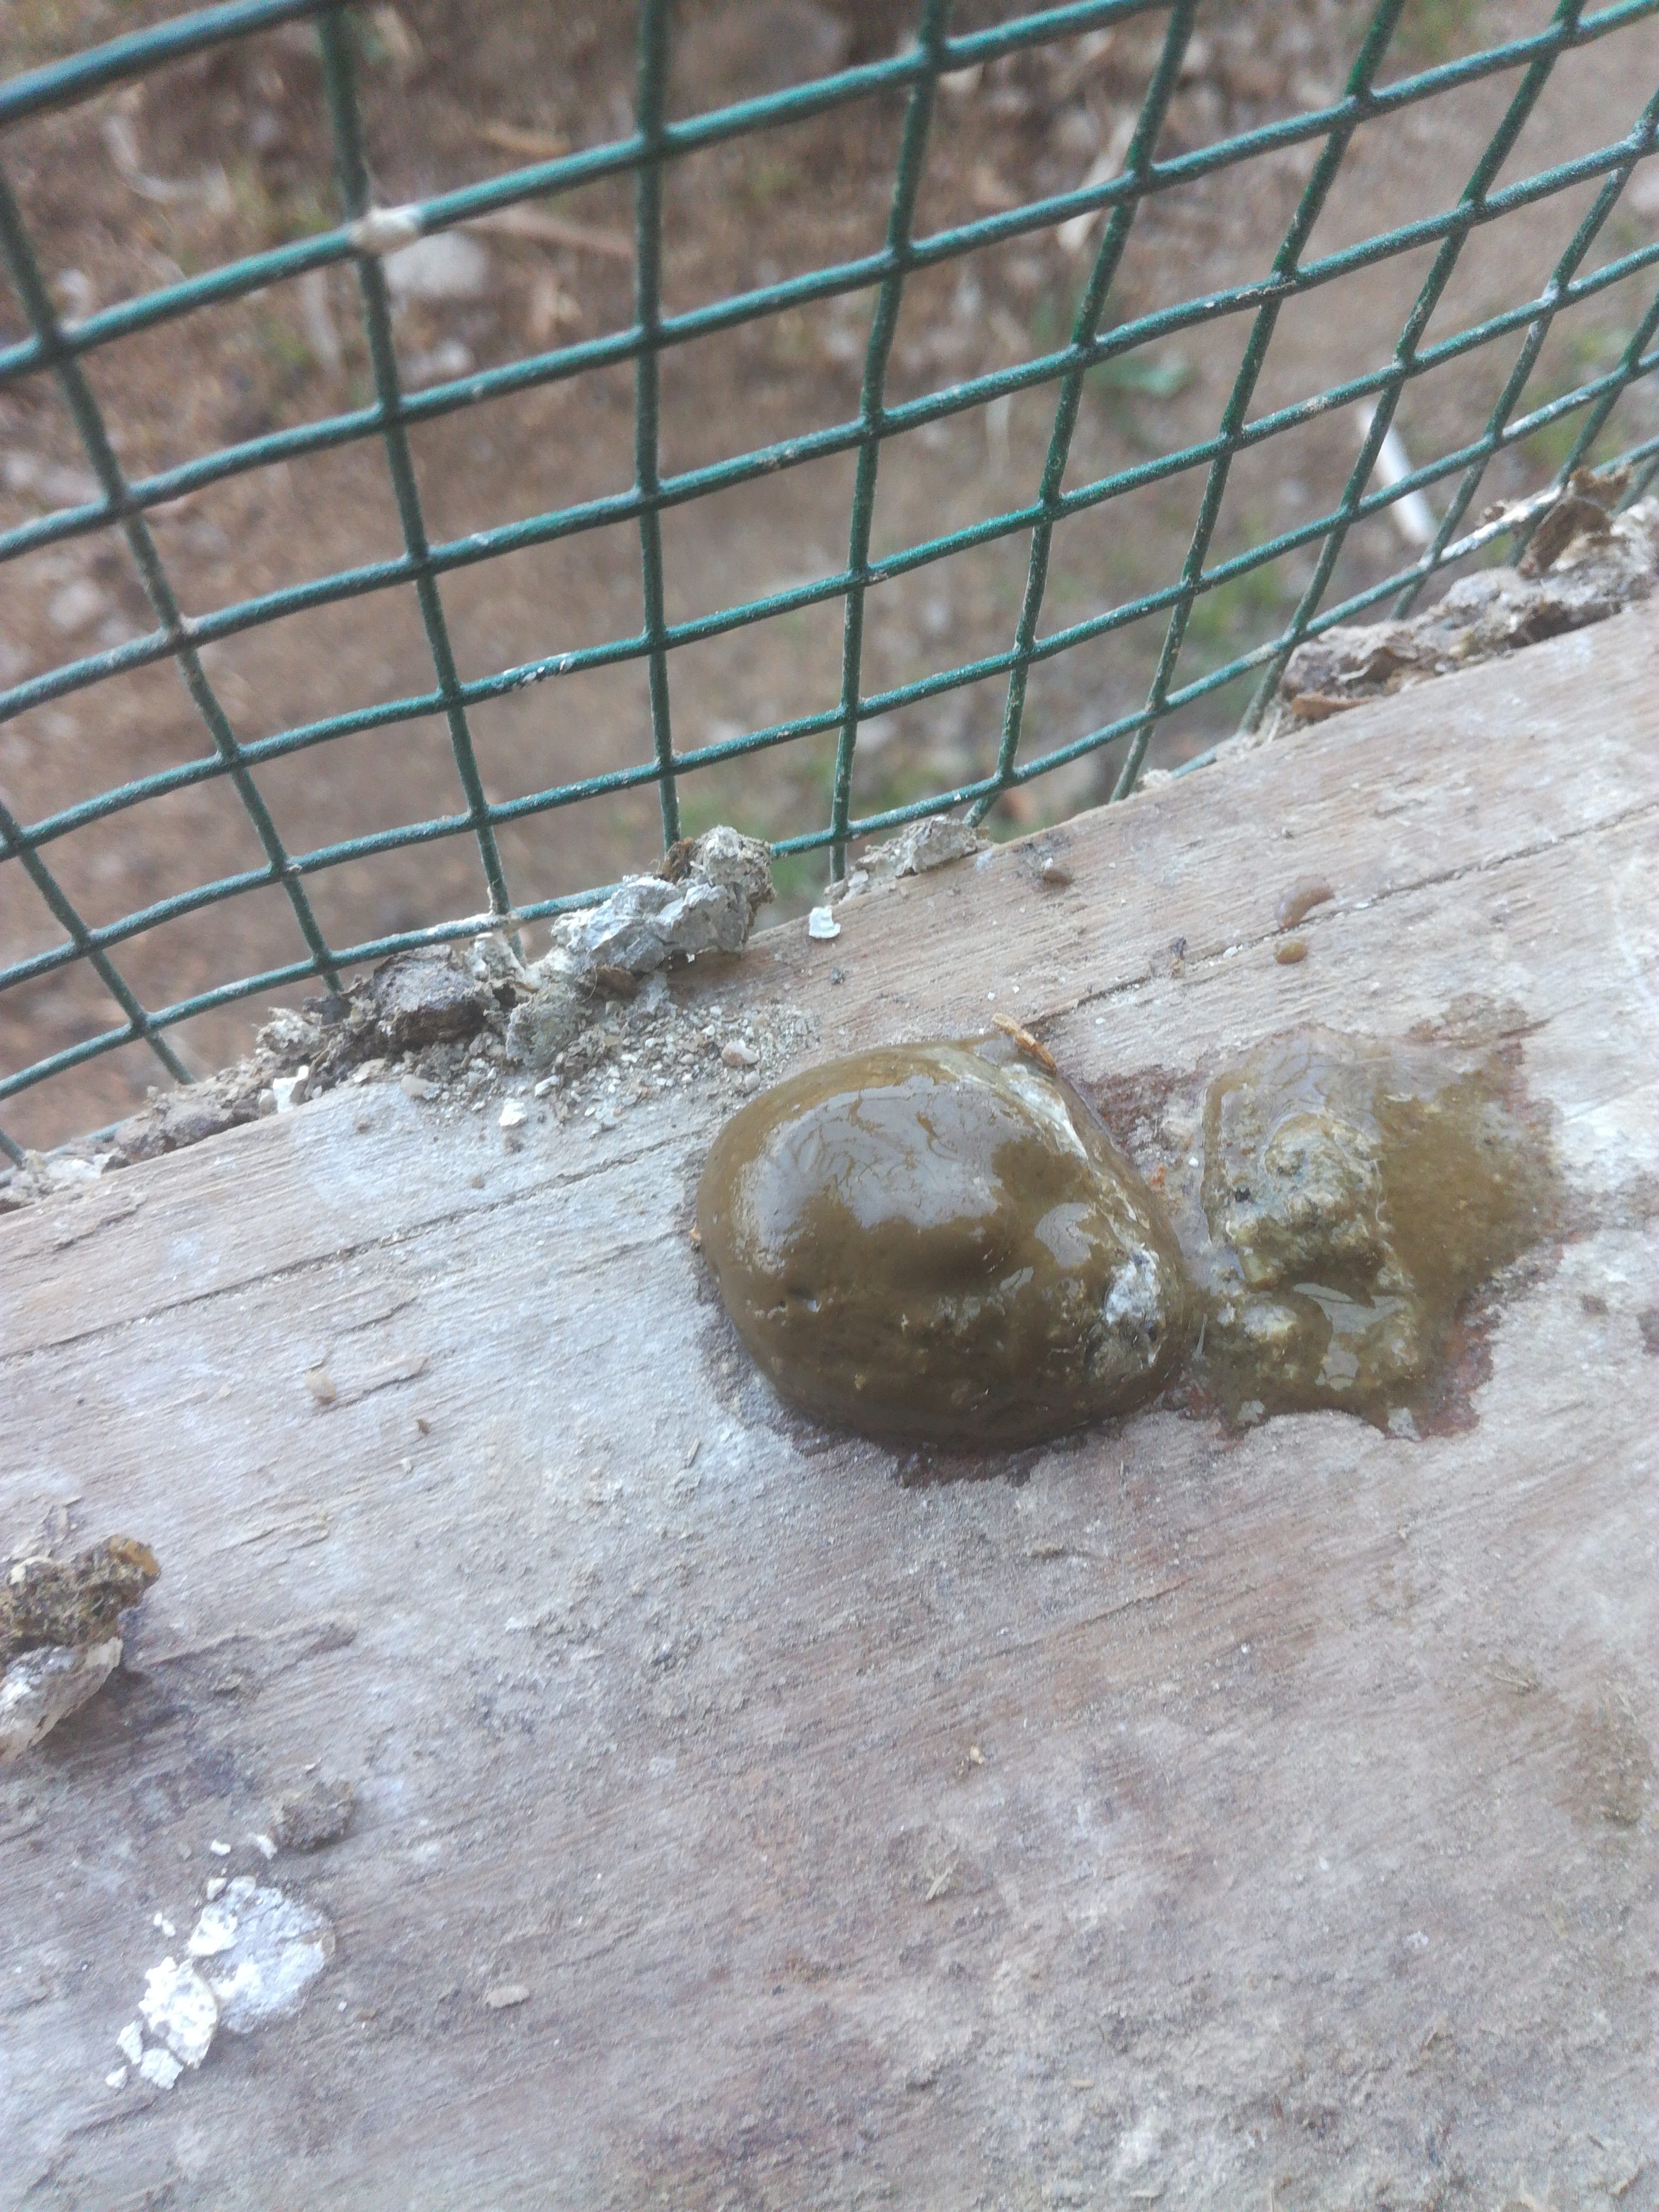
PCR-confirmed diagnosis: Healthy